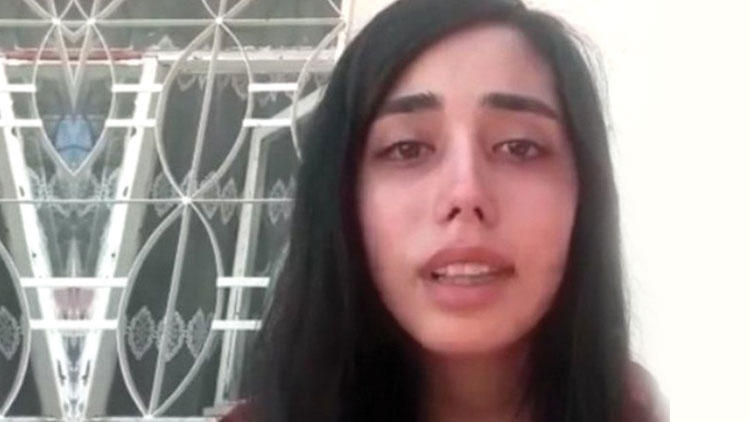
Gender: women